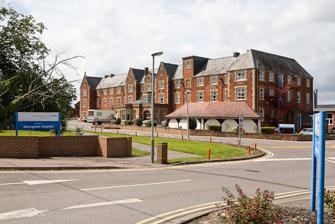
Building: Moorgreen Hospital
Country: United Kingdom
Year built: 1848
Hospital in England Moorgreen Hospital Southampton City Primary Care Trust Moorgreen Hospital Location in Hampshire Geography Location West End , Hampshire, England, United Kingdom Coordinates 50°55′41″N 1°19′23″W / 50.928°N 1.323°W / 50.928; -1.323 Organisation Care system Public NHS Type Community Services Emergency department No Accident & Emergency Beds 78 History Opened 1848 Closed 2007 Links Website www .southamptonhealth .nhs .uk Lists Hospitals in England Moorgreen Hospital was a community hospital in West End , near Southampton . It was managed by Southampton City Primary Care Trust. History The hospital has its origins in the South Stoneham Union Workhouse designed by Charles Henman and William Hinves and built at a cost of £7,000 in 1848. The workhouse was designed to house around 250 inmates, but had only 100 in 1841 and 225 in 1871. 8 acres of land surrounding the building were attached to the workhouse and cultivated by the inmates; other activities undertaken by the inmates included picking oakum , making shoes, and tailoring clothes. The workhouse became a Public Assistance Institution known as the West End Institution in 1930 and it converted into a health facility and became known as Moorgreen Hospital on joining the National Health Service in 1948. Countess Mountbatten House, which was then only the United Kingdom's second NHS palliative care hospice opened on the site in 1977. Facilities created in the hospice included 27 beds and a day care centre with physiotherapy facilities. In September 2018, it was announced that a new ground-breaking partnership was being established with Mountbatten Isle of Wight. Providing their leadership and support, the formerly NHS-run Countess Mountbatten Hospice has been able to develop their services as an independent charity. In April 2019, a new bereavement service was launched. In 2020, Countess Mountbatten Hospice was renamed Mountbatten Hampshire to reflect the new partnership and developing services to people living in Southampton and west Hampshire. Mental health services were transferred into a newly refurbished facility known as the Tom Rudd Unit in 2007. Although much of the site closed at that time, the Tom Rudd Unit was refurbished and has housed the Willow Assessment and Treatment Unit, operated by Southern Health for adults with complex learning disabilities, since 2012. Although Mountbatten Hampshire hospice (formerly Countess Mountbatten Hospice) and the Tom Rudd Unit remain operational, the rest of the hospital site was redeveloped for residential purposes in 2017. The main workhouse building, which is locally listed, and the two gatehouses, were retained and converted into 19 flats, while the other former hospital buildings on the site were demolished and replaced by newer buildings. See also Hampshire portal List of hospitals in England References